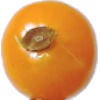
Label: physalis